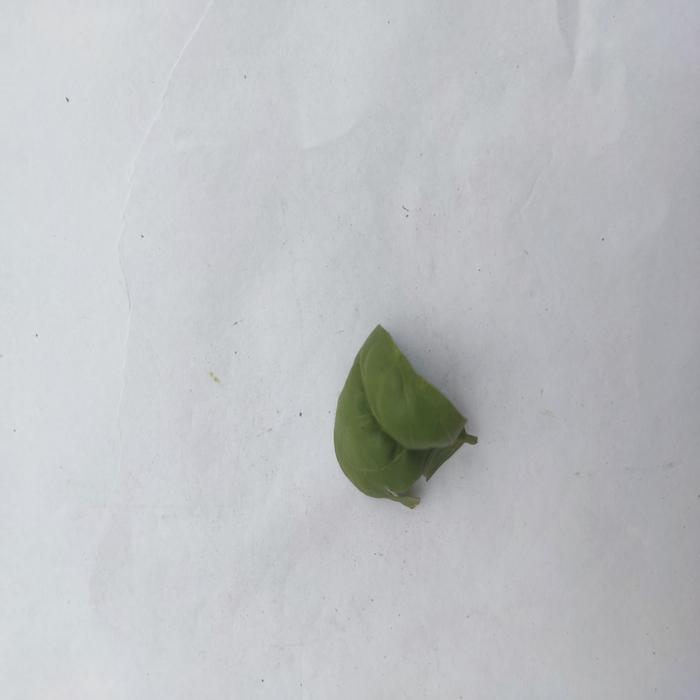
Crop: Aegle Marmelos
Leaf condition: Leaf_Curl